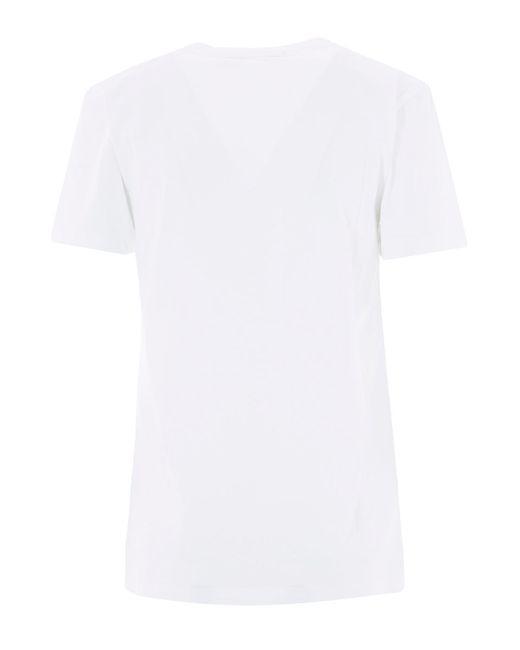
Weißes T-Shirt mit Rundhalsausschnitt und halben Ärmeln